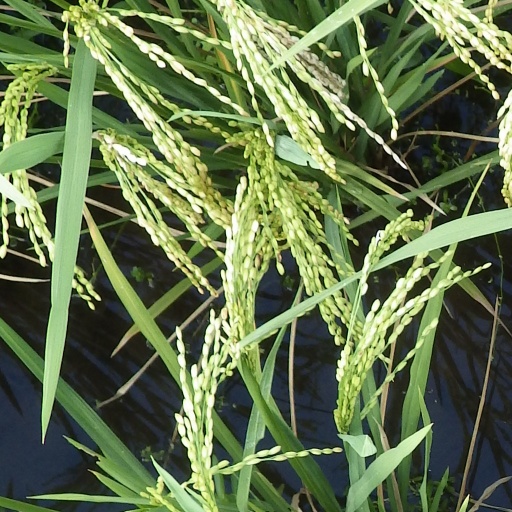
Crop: rice